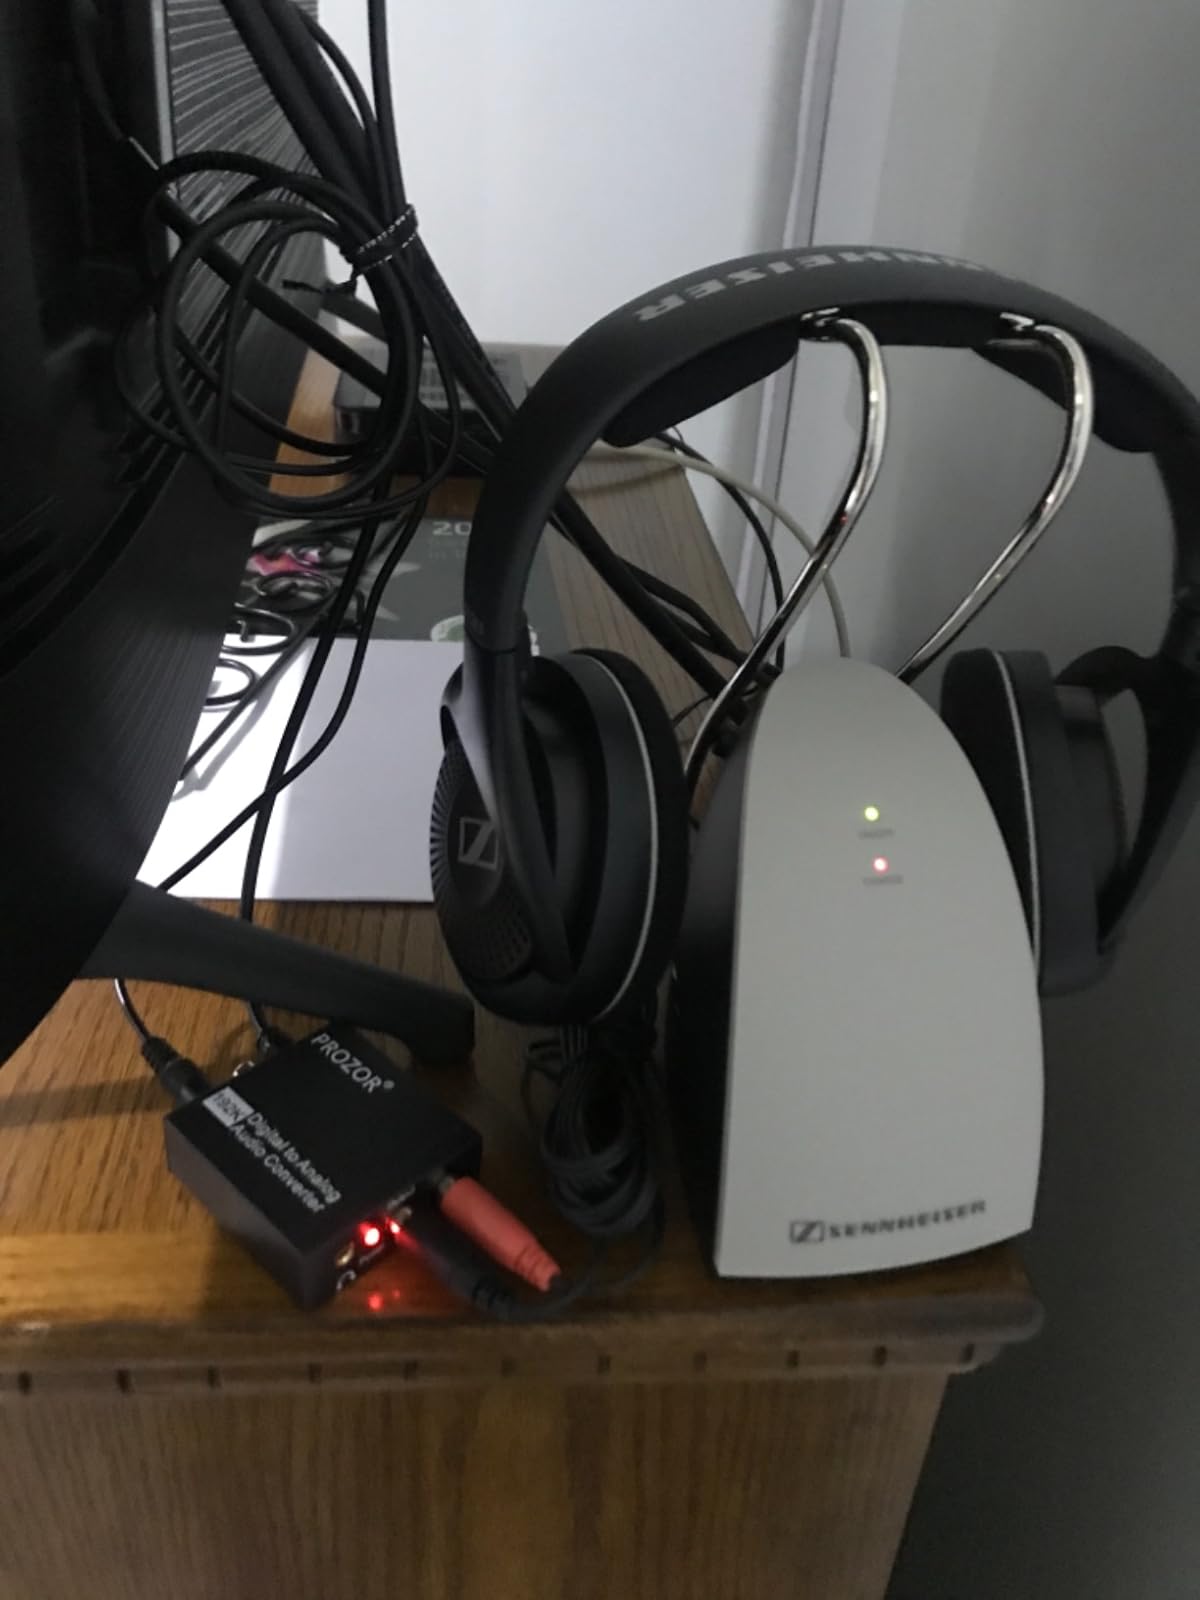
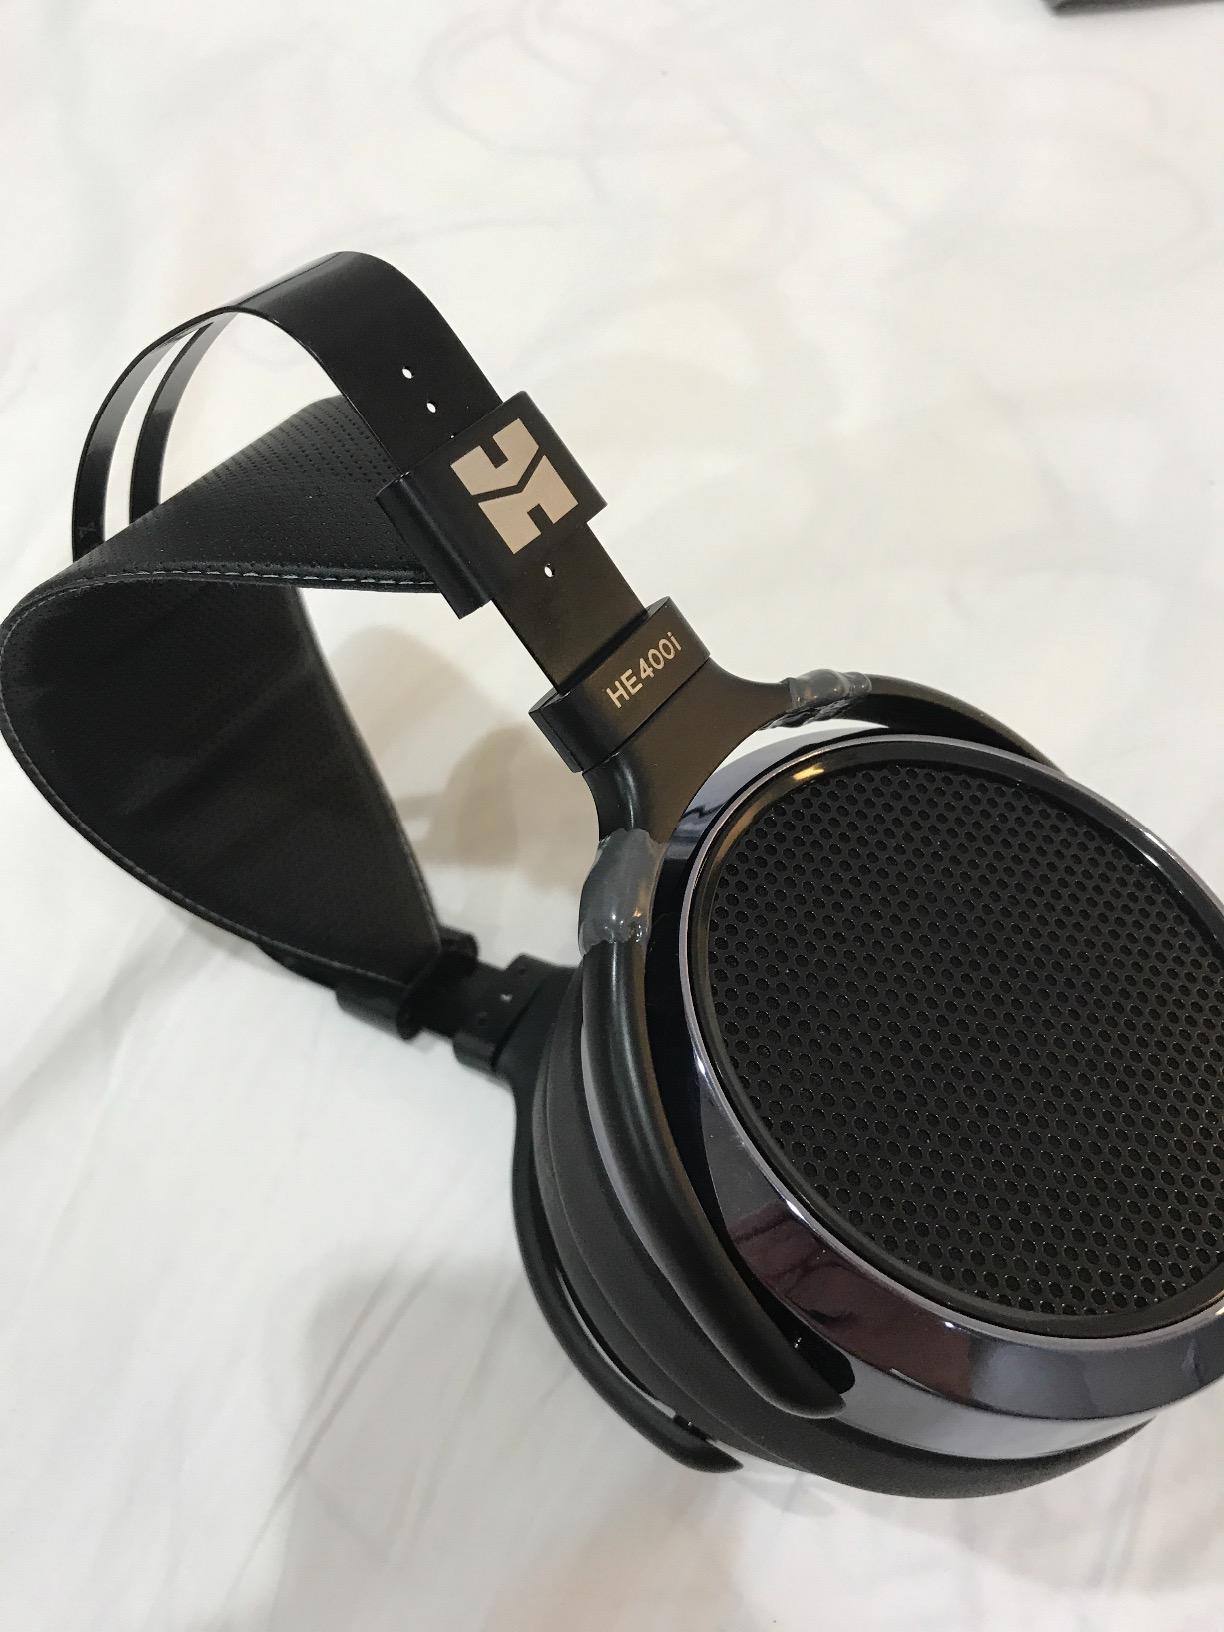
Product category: headphones
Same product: no